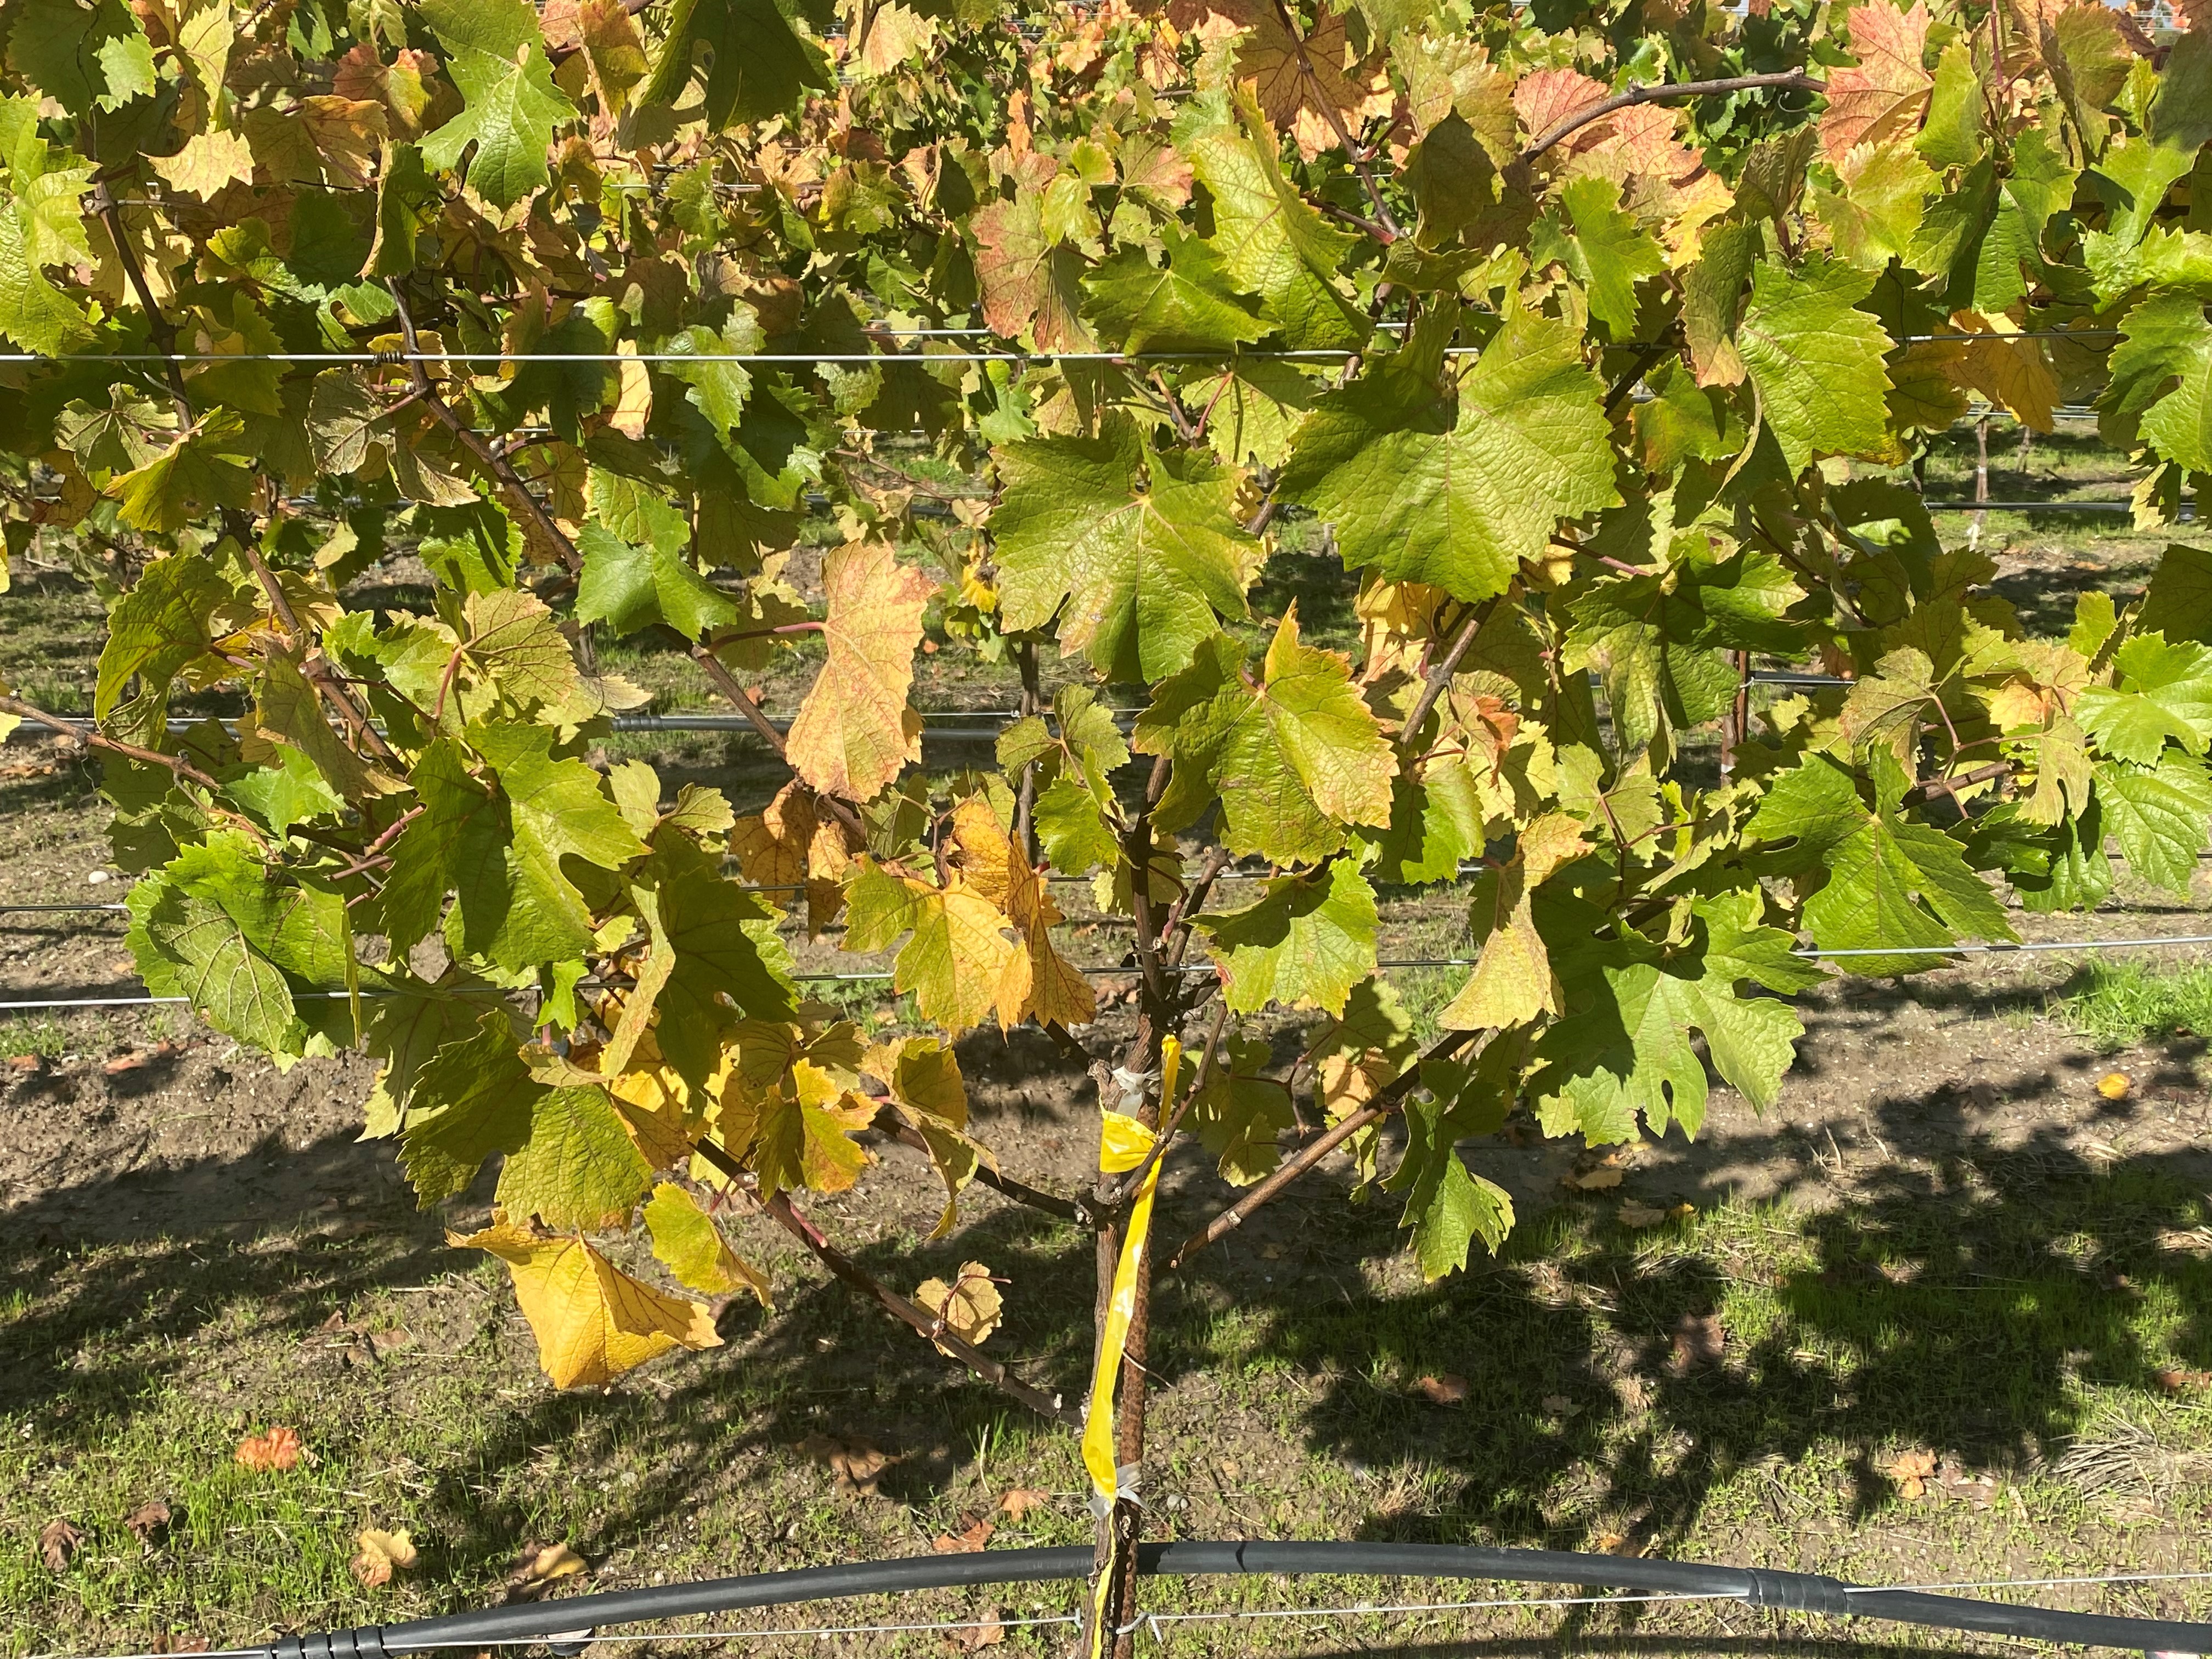
Label: No Virus